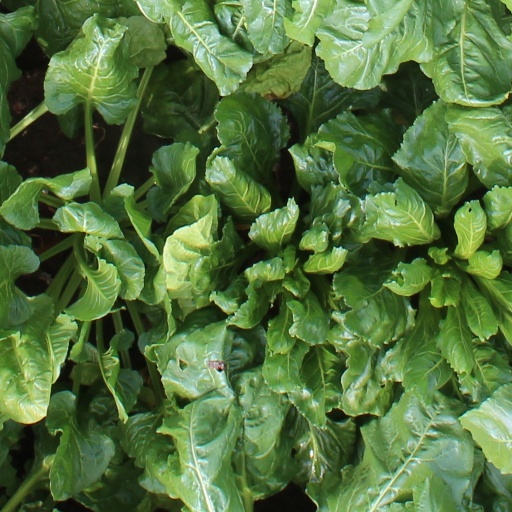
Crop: sugar beet